Perry North

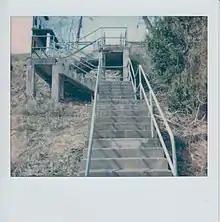
The Milroy Street city steps in Perry North. Photo by Laura Zurowski.

Perry North has six borders, five with the Pittsburgh neighborhoods of Brighton Heights to the west, Summer Hill to the east and northeast, Northview Heights to the southeast, Perry South to the south, and Marshall-Shadeland to the southwest. The other border is with Ross Township to the north.